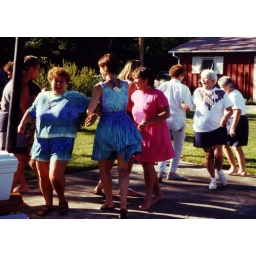
scan Betsy Barrett in pink dress in the center of the fun 1995